Craig Coxhead

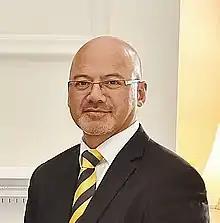
Craig Coxhead in November 2018

Craig Coxhead is a New Zealand judge who is currently serving as Chief Justice of the High Court of Niue.